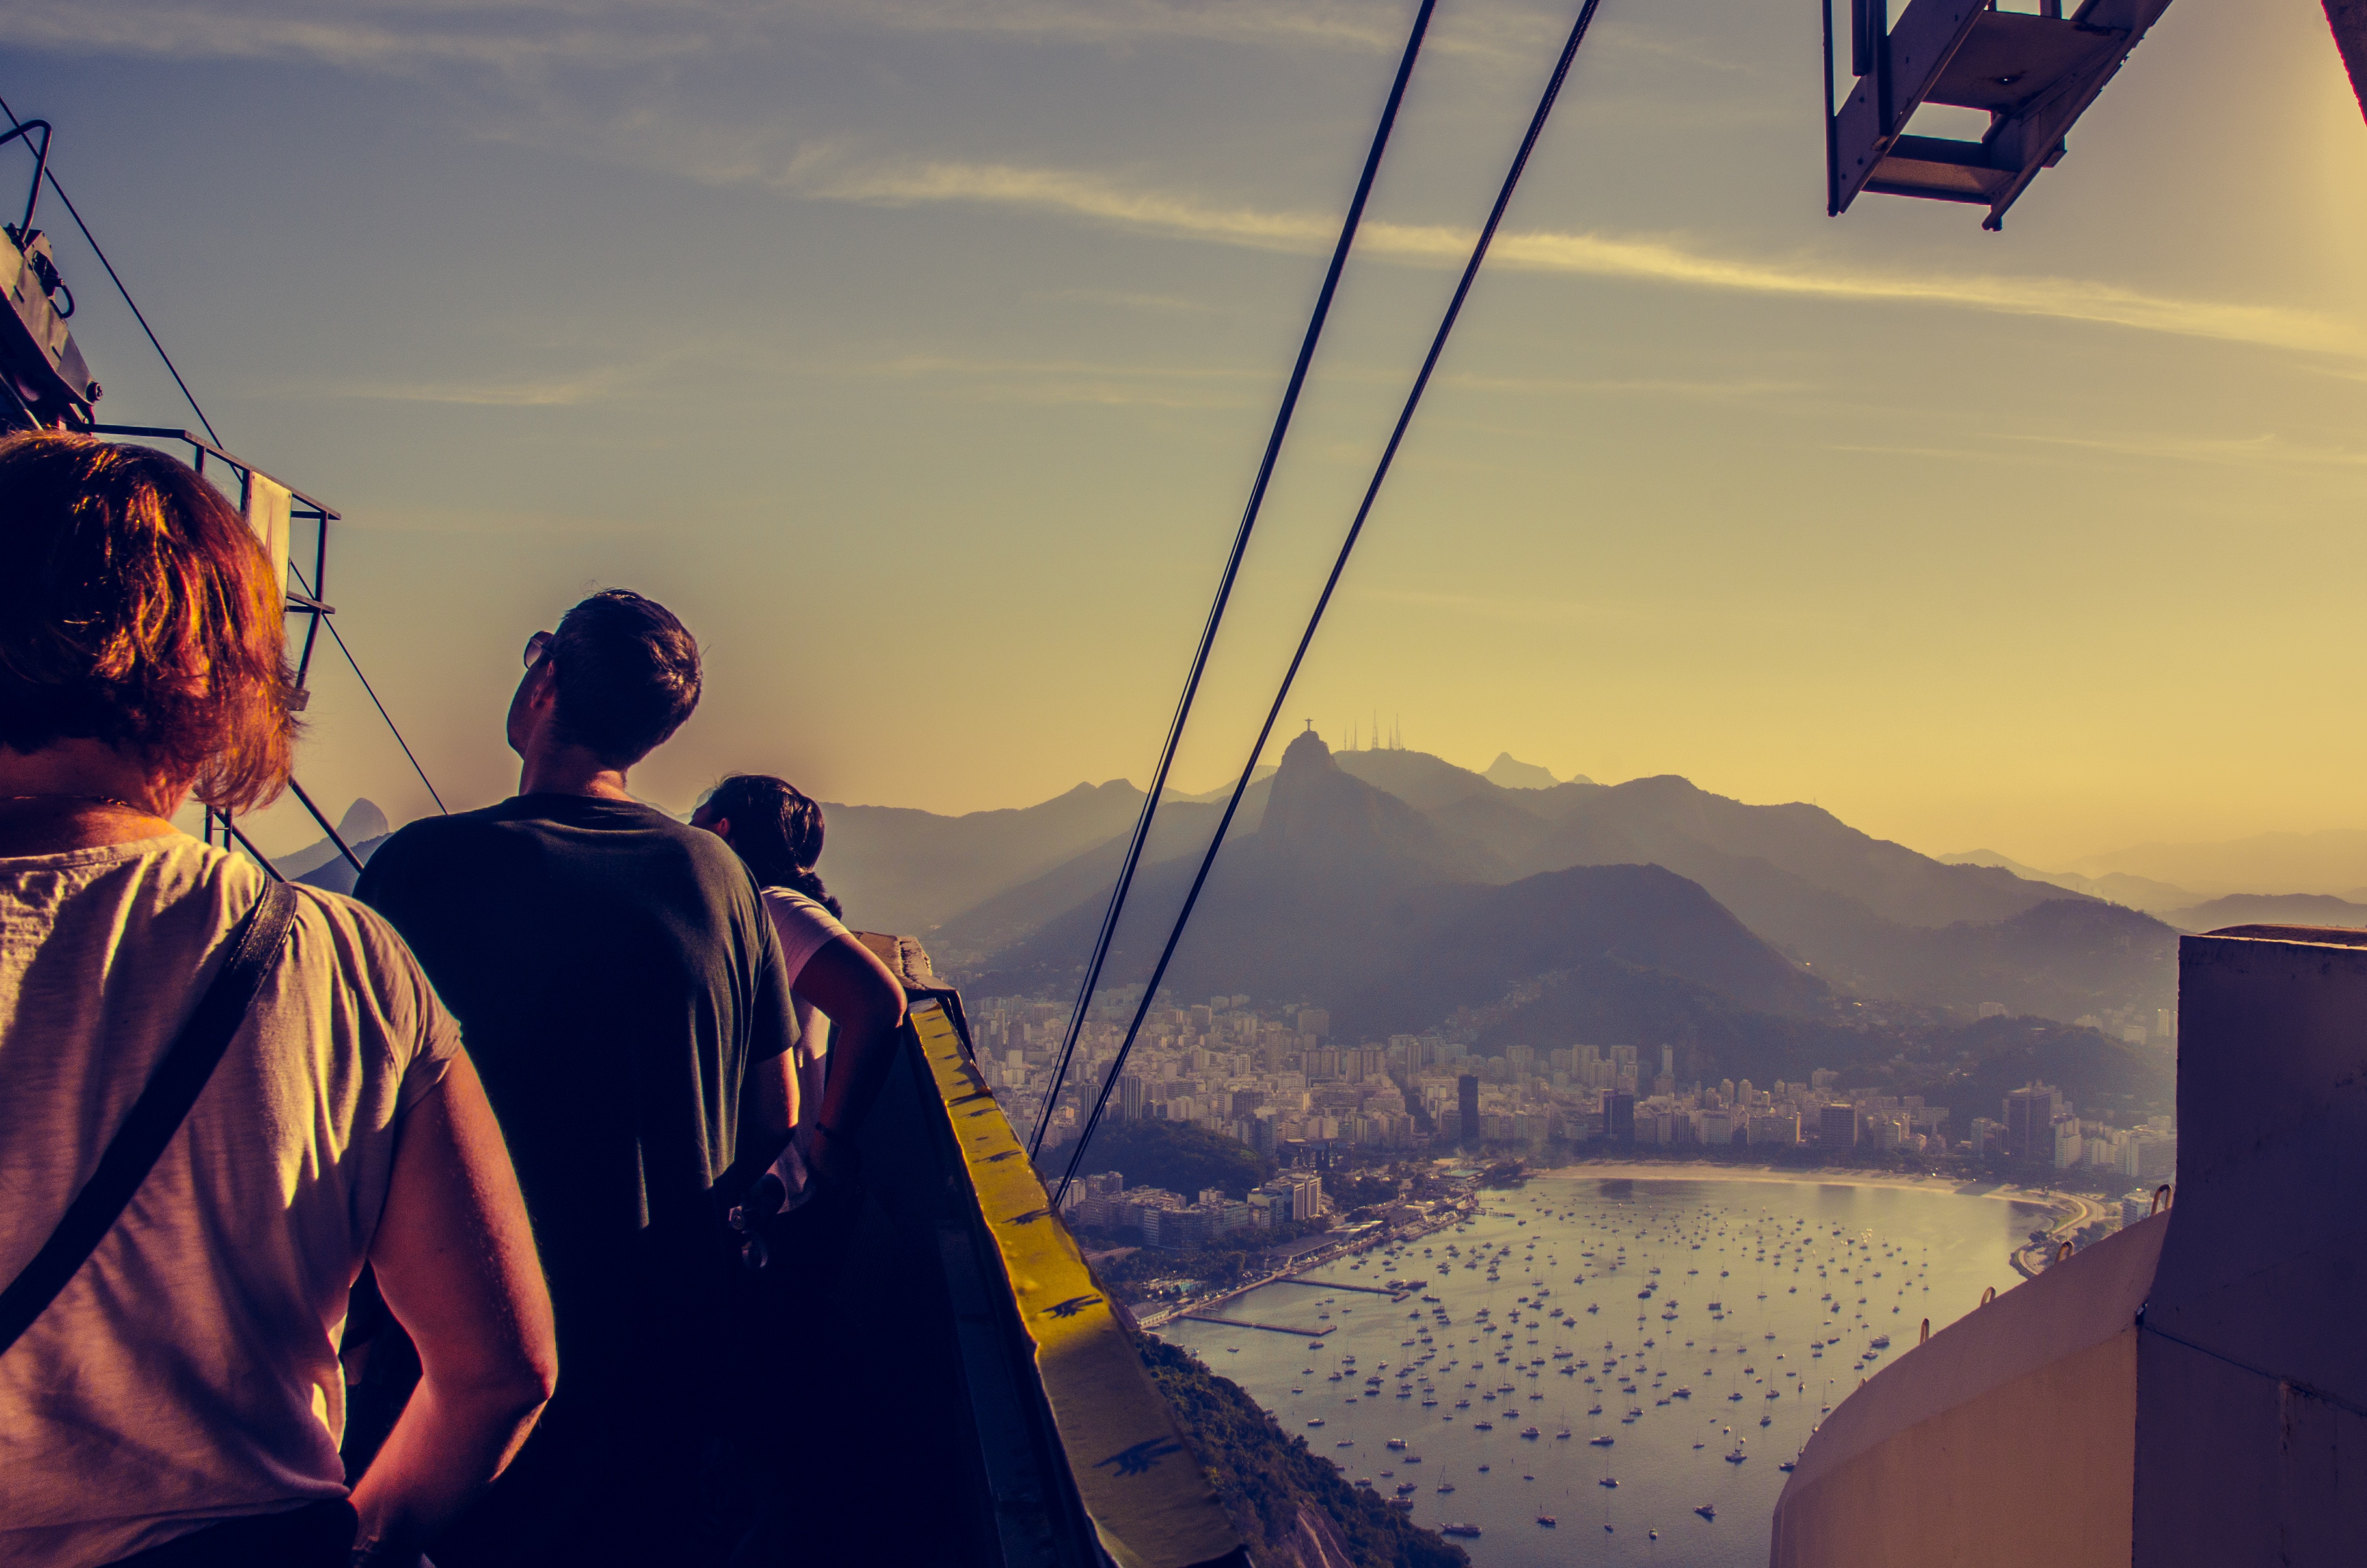
beach, landscape, sea, nature, mountain, sunset, tourist, vehicle, sailing, flight, ride, tourism, cable car, rio de janeiro, mar, tourist attraction, brazil, urca, sugar loaf p o de a car, baia de guanabara, complexo do p o de a car, christ the redeemer, atmosphere of earth